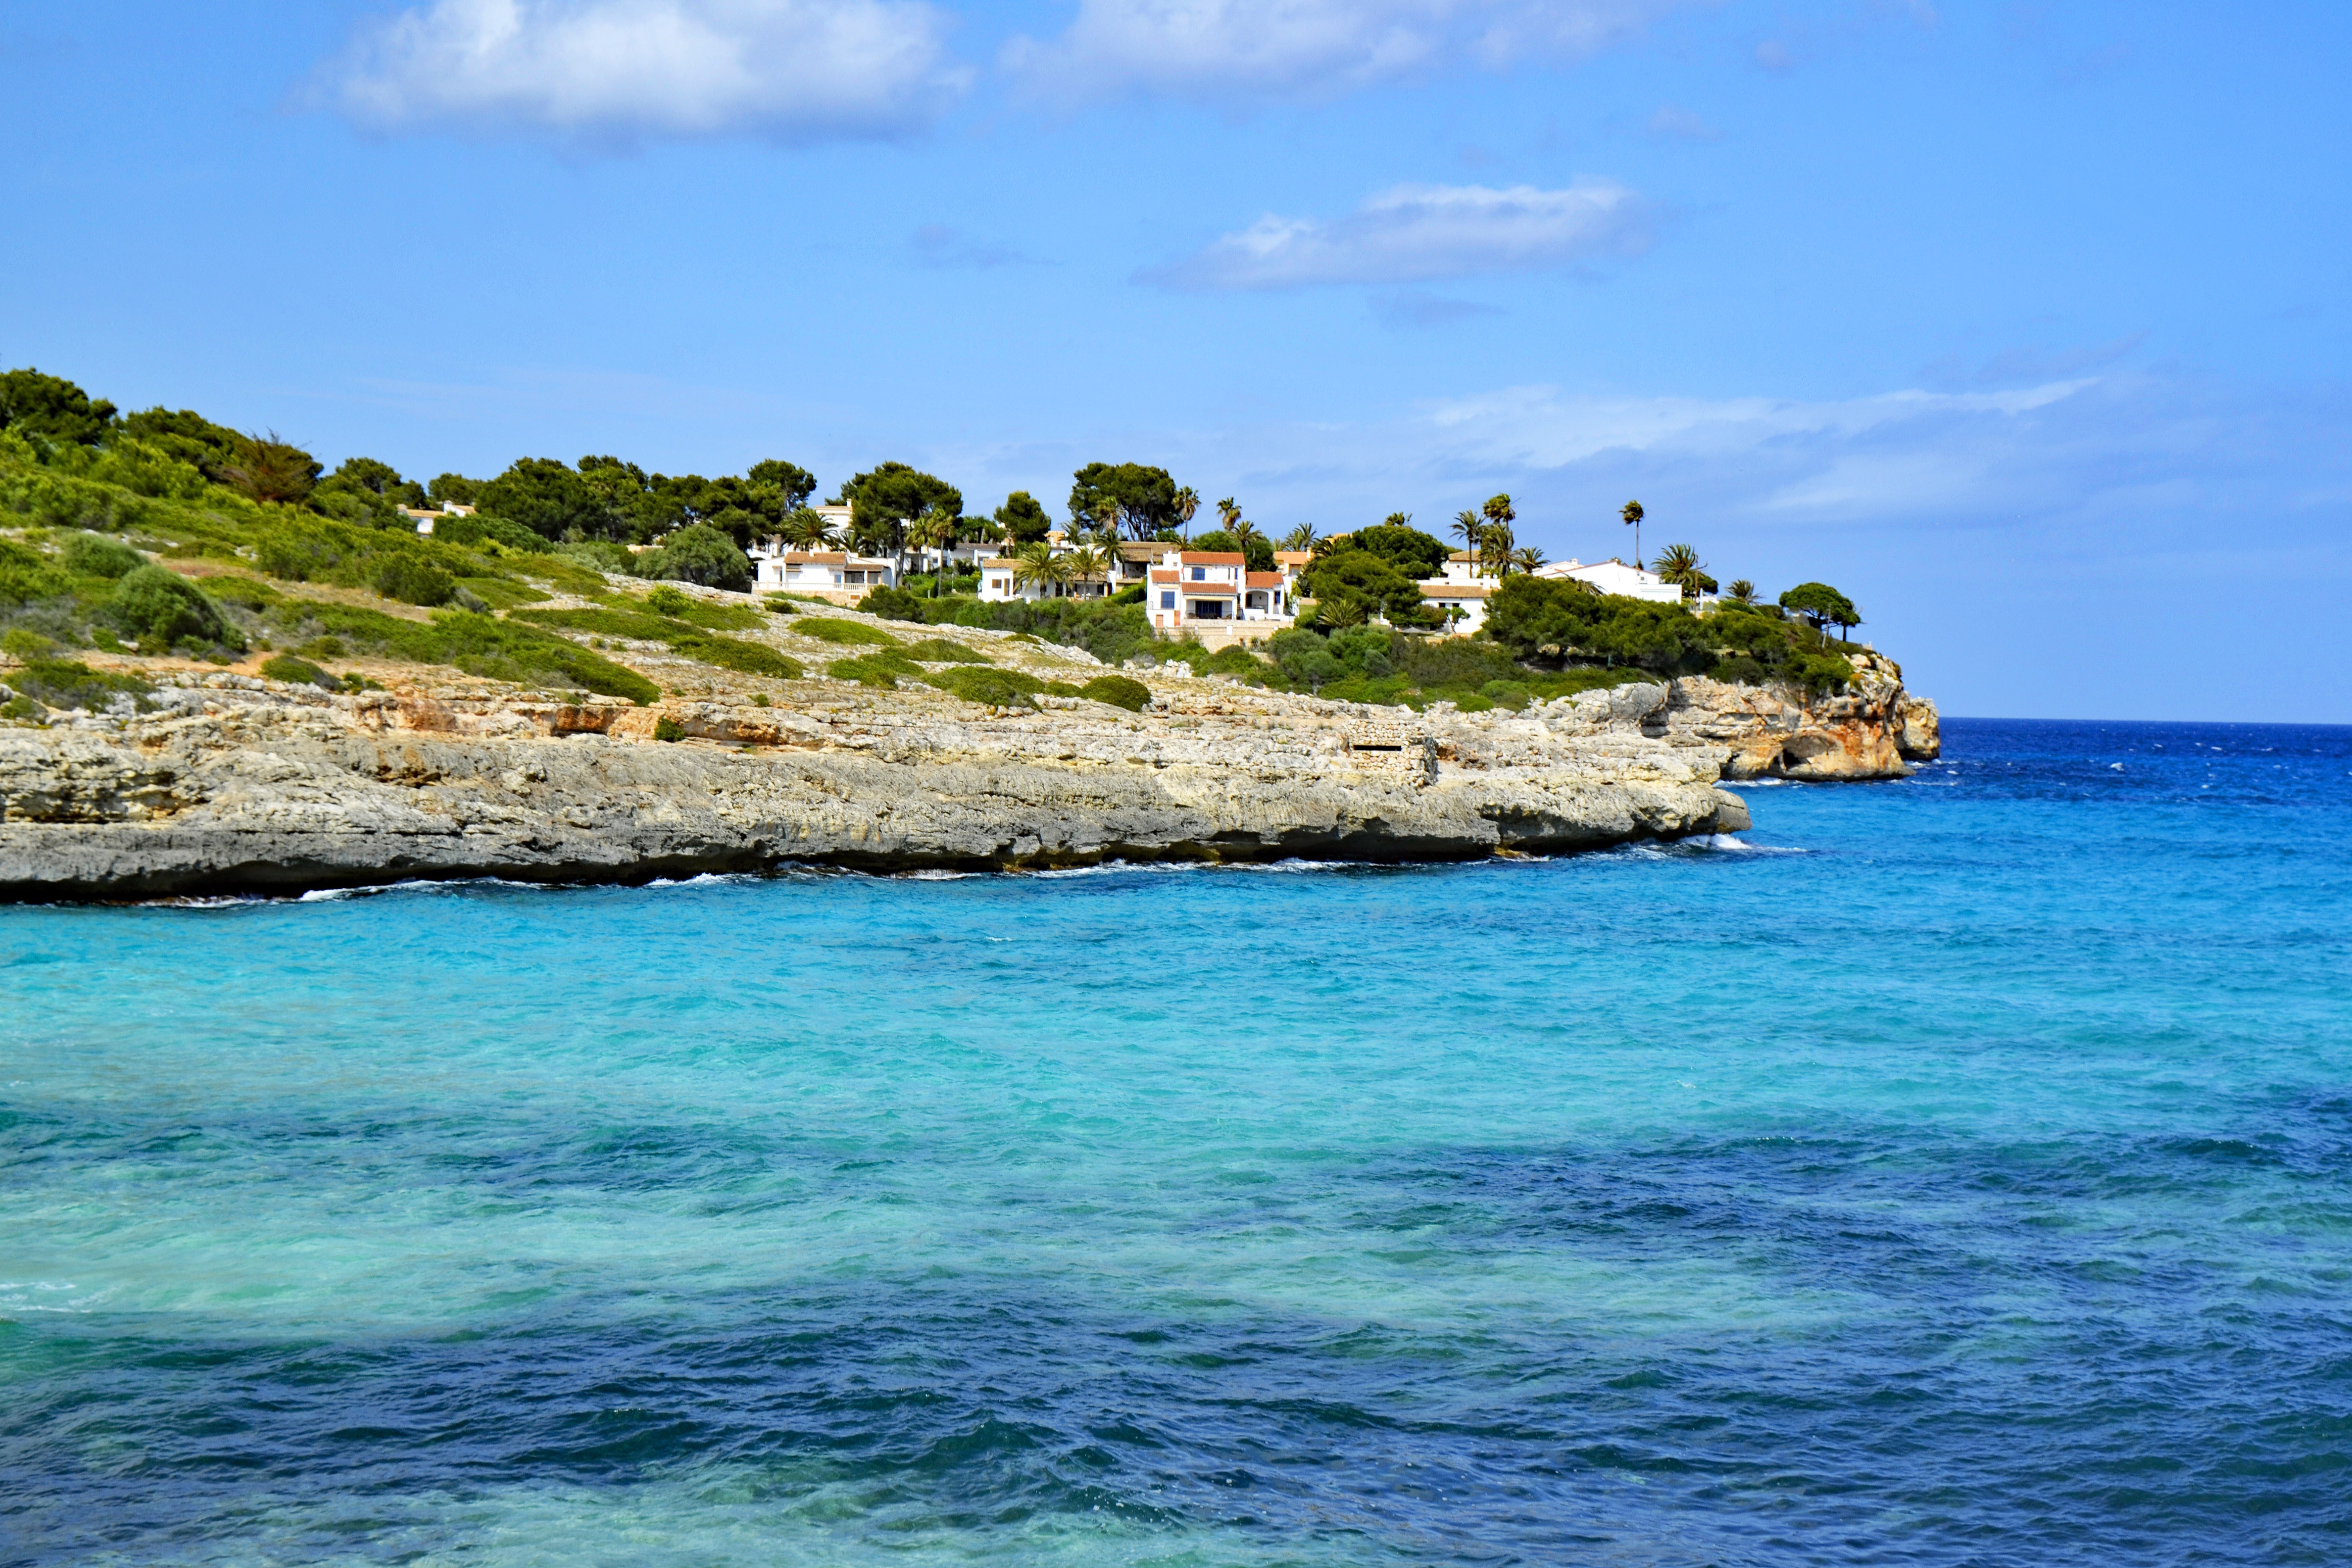
beach, sea, coast, water, rock, ocean, sun, shore, wave, summer, vacation, cliff, cove, holiday, lagoon, bay, island, terrain, body of water, spain, mallorca, archipelago, caribbean, tropics, cape, islet, crystal clear, landform, balearic islands, geographical feature, wind wave, cala mandia